20 Feet from Stardom

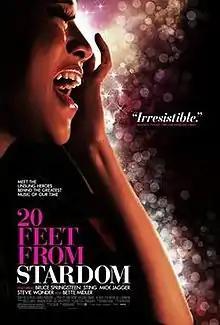
Theatrical release poster

20 Feet from Stardom is a 2013 American documentary film directed by Morgan Neville and produced by Gil Friesen, a music industry executive whose curiosity to know more about the lives of background singers inspired the making of the film. Using archival footage and new interviews, it details the behind-the-scenes experiences of such backup singers as Darlene Love, Merry Clayton, Lisa Fischer, Judith Hill, Jo Lawry, Claudia Lennear, and Tata Vega. The film won the Academy Award for Best Documentary Feature at the 86th Academy Awards, 23 years after "In the Shadow of the Stars" (1991), a similar documentary that focused on the members of an opera chorus, won the same award.